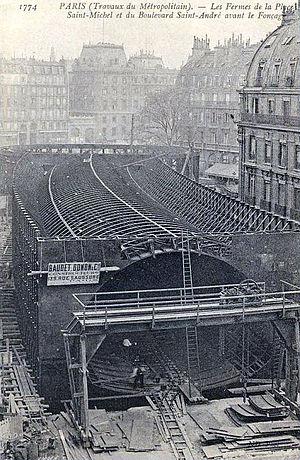
Carte postale ancienne éditée par ND, n°1774
La ligne 4 du métro de Paris est l'une des seize lignes du réseau métropolitain de Paris. Entièrement située dans les limites de la capitale durant plus d'un siècle depuis sa création, elle relie désormais le terminus nord Porte de Clignancourt au terminus sud Mairie de Montrouge et traverse le cœur de Paris. Longue de 12,1 kilomètres, elle est en correspondance avec toutes les autres lignes de métro et toutes les lignes de RER. Elle est également la deuxième ligne la plus fréquentée du réseau après la ligne 1, avec 172 millions de voyageurs en 2010. La ligne 4 est la première à relier la rive droite à la rive gauche de la Seine par une traversée sous-fluviale, occasionnant de 1905 à 1907 au cœur même de la capitale des travaux spectaculaires.
La place Saint-André-des-Arts est une place située dans le quartier de la Monnaie du 6ᵉ arrondissement de Paris
Jean Léon Phélicien Chagnaud, né le 12 mars 1866 au Bourg-d'Hem et décédé le 31 juillet 1930 à Champsanglard est un ingénieur des Arts et Métiers, entrepreneur de travaux publics et un homme politique français.